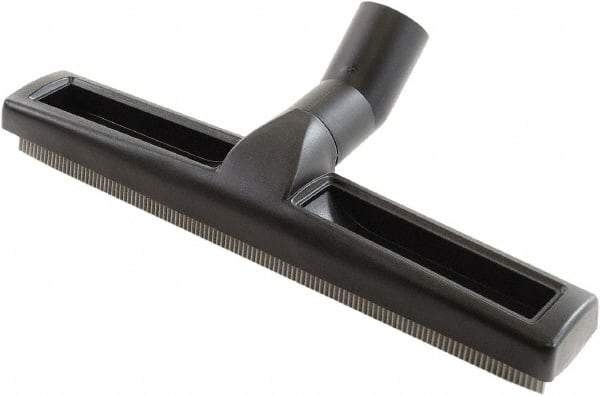
Clarke - Floor Nozzle - Use With Maxxi 35 Wet/Dry Vac
Item #: 35703354 Brand: Clarke Model #: 107407310 Exact Tooling IR#: 04 Product Specifications Type Floor Nozzle For Use With Maxxi 35 Wet/Dry Vac ESD Safe Yes
Brand: Clarke
Category: Home & Garden > Household Supplies > Household Cleaning Supplies > Carpet Sweepers